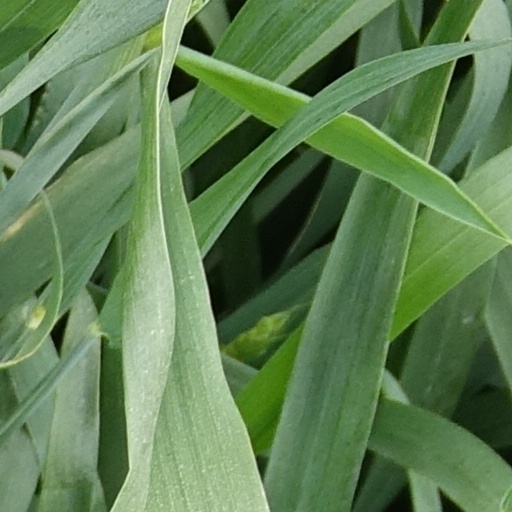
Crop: wheat